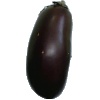
Label: eggplant